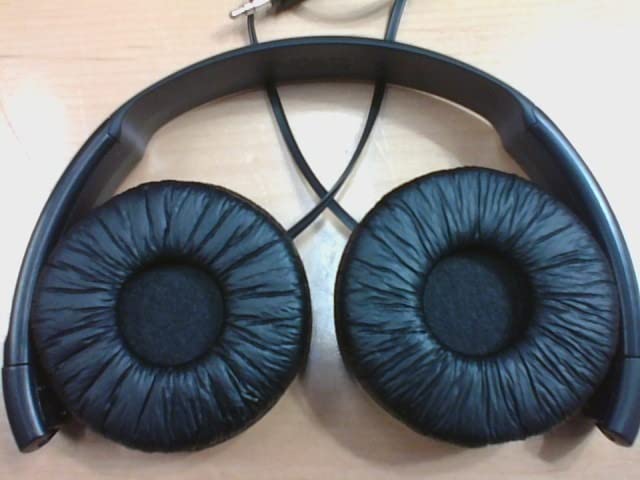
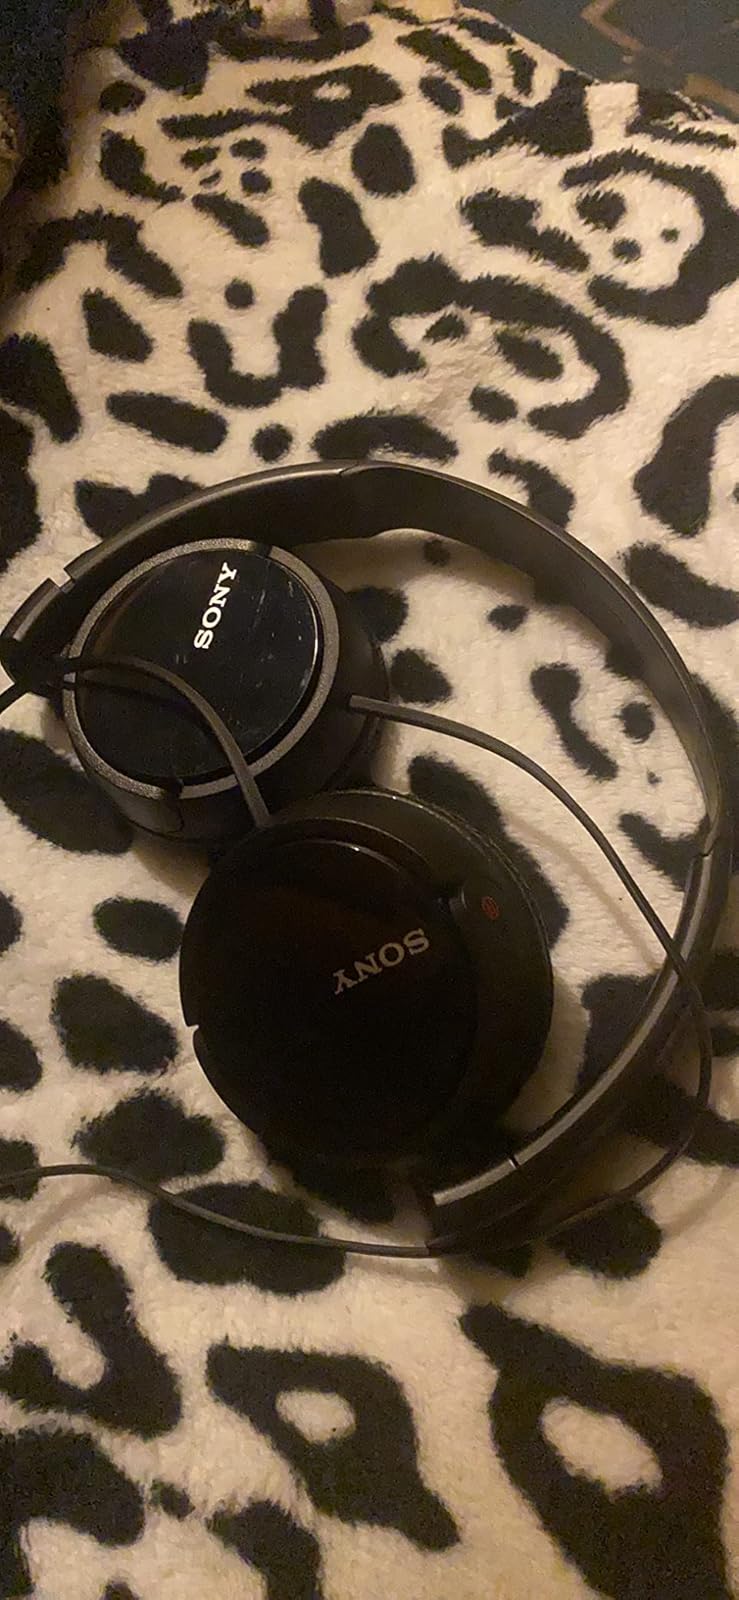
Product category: headphones
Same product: yes